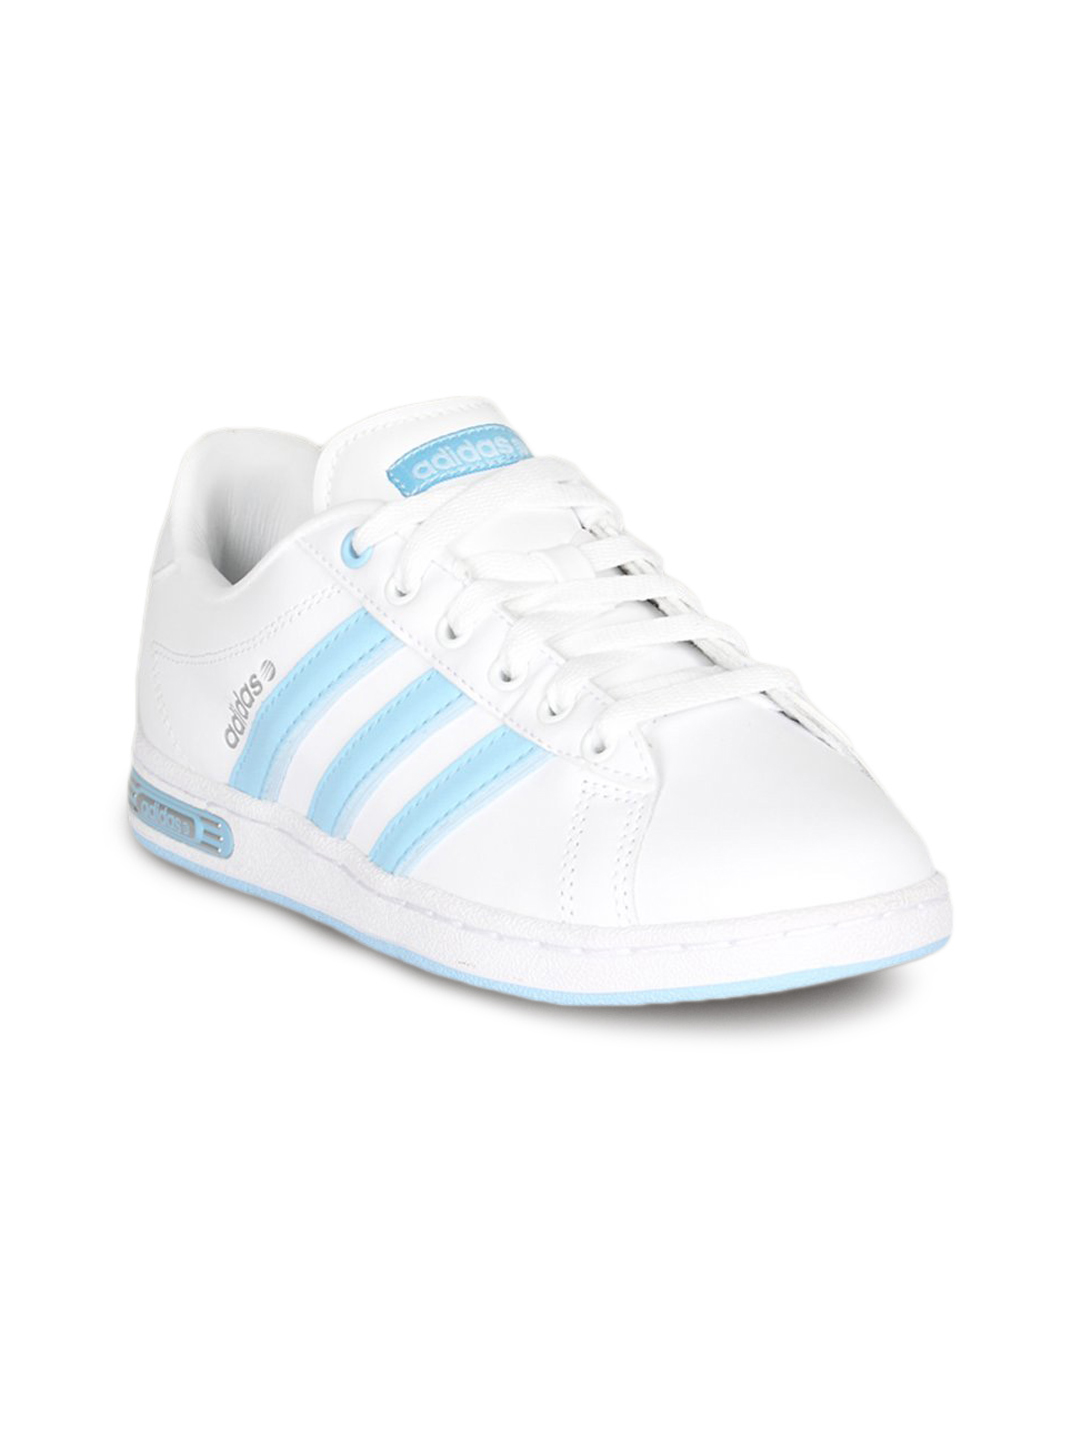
ADIDAS Women's Derby White Shoe
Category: Footwear / Shoes / Casual Shoes
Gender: Women
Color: White
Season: Summer 2011
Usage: Casual